Drymophila cyanocarpa

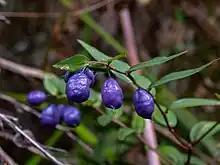
The fruit from which "Drymophila cyanocarpa" gets its species name, referring to the 'blue' fruit. Photo courtesy of Robert Wiltshire.

A common understory species that is found in wet eucalypt (wet sclerophyll) forest from sea level up to 900m. It is found in forests throughout Tasmania and less commonly in Victoria and NSW. In Victoria, it is typically found in the south-east of the state but can be found as far west as Otway National Park in western Victoria. In New South Wales it is restricted to the south east of the state up to Canberra.